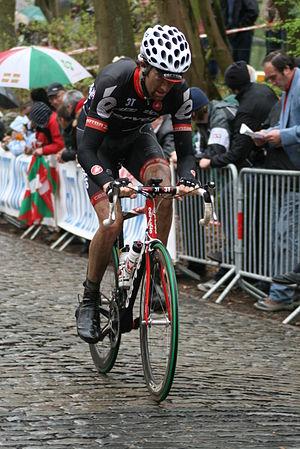
Gent-Wevelgem 2009